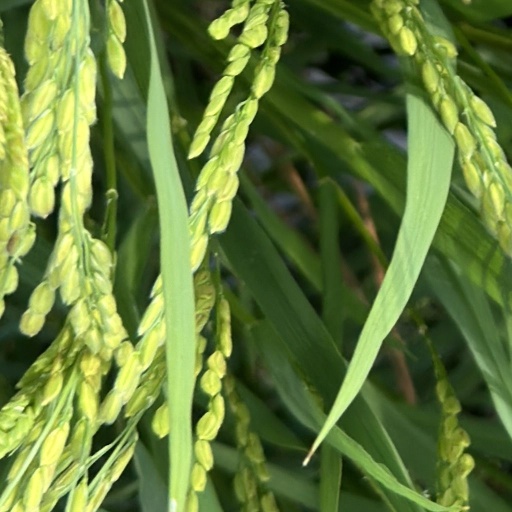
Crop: rice